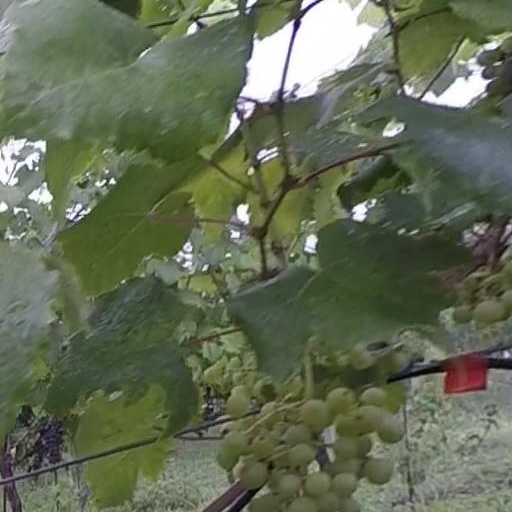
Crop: grape